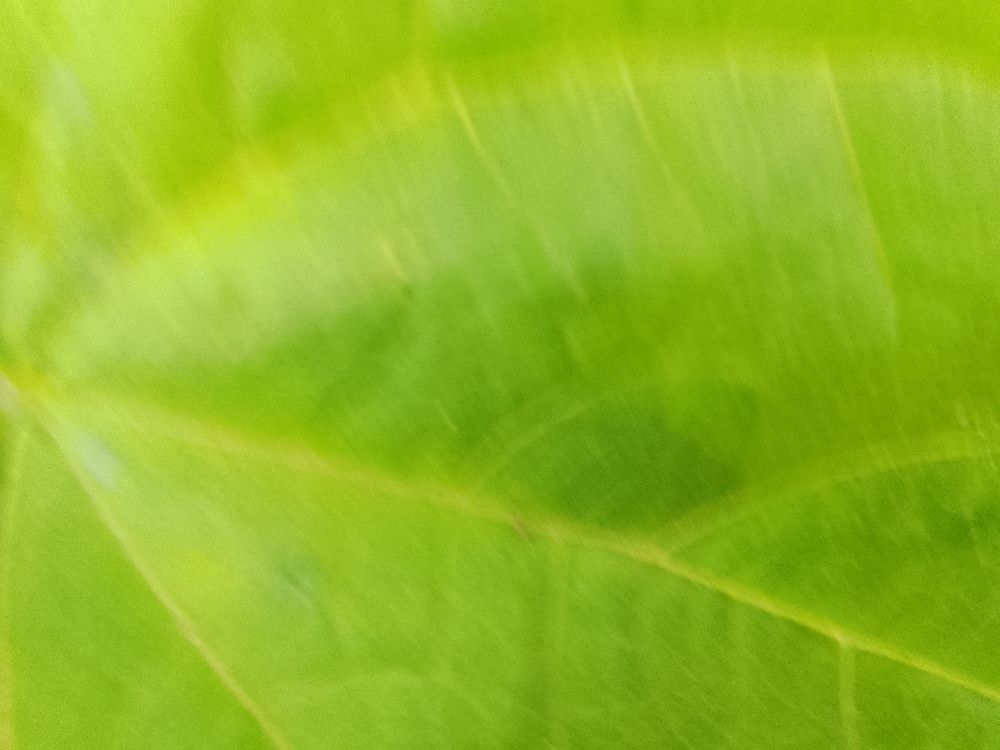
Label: healthy